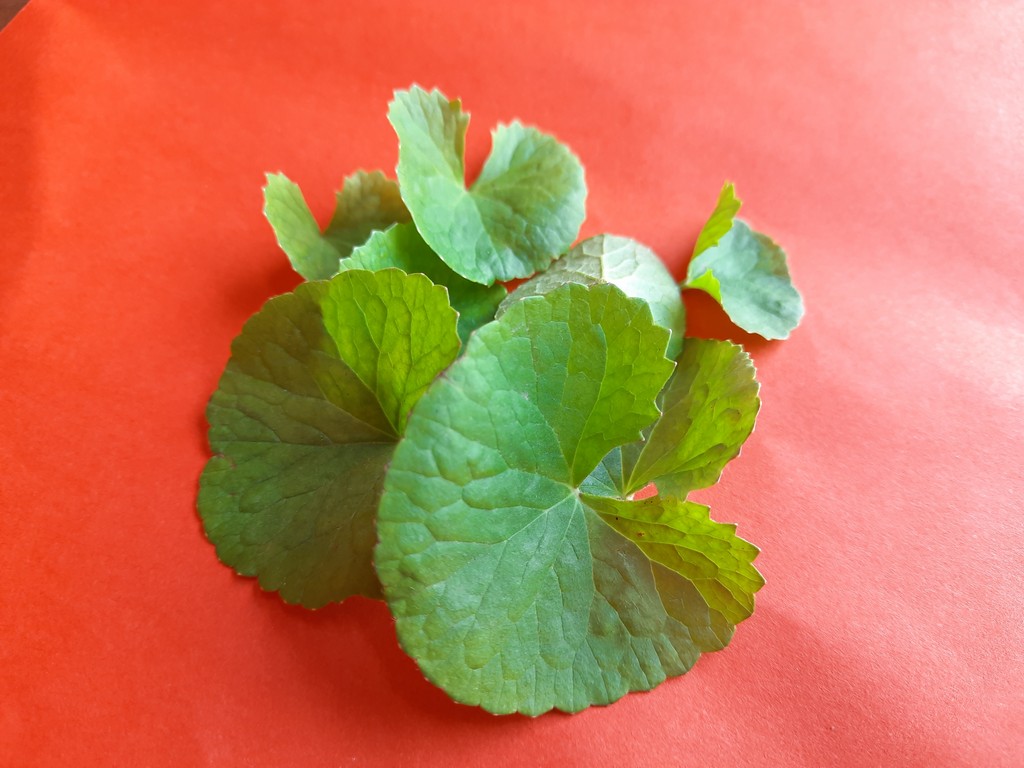
Label: Healthy